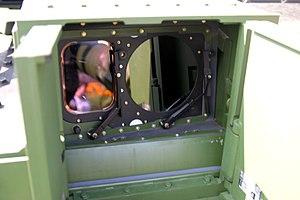
Le char Leclerc est un char de combat français de troisième génération, fabriqué à l'arsenal de Roanne par Nexter — anciennement Giat Industries — jusqu'en juillet 2008. Il a été nommé en l'honneur du maréchal Leclerc.